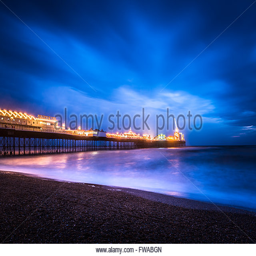
filming location after the sun had set on a windy winters day